Jungle Shuffle

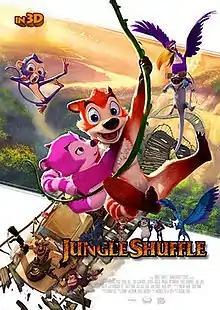
Film poster

Jungle Shuffle is a 2014 animated adventure film directed by Taedong Park and Mauricio De la Orta. It stars the voices of Drake Bell, Rob Schneider, Alicia Silverstone, and Tom Arnold.